Maiden Tower (Gadabay)

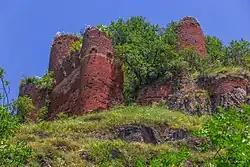

Maiden Tower or Namerdgala is a medieval defensive tower located in Azerbaijan Republic, Gadabay rayon, Soyudlu village.